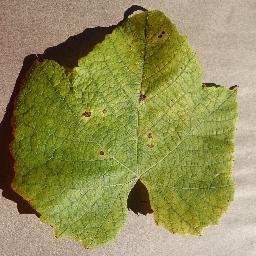
Label: Grape___Leaf_blight_(Isariopsis_Leaf_Spot)